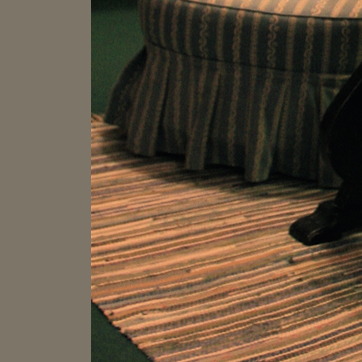
Material: carpet